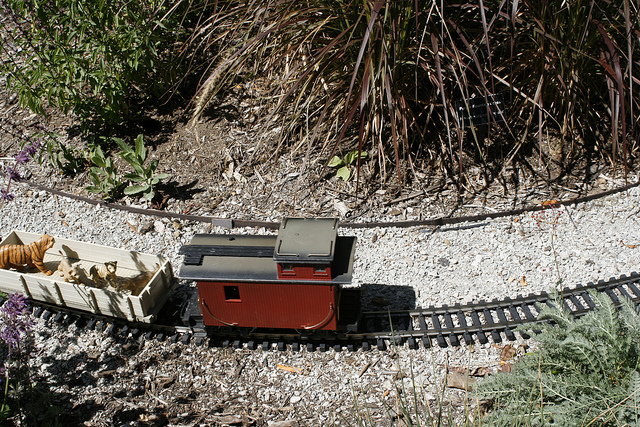
A small train traveling down rail road tracks.

A train that is going by some plants and dirt.

Some toy animals inside of a toy train

A miniature train towing a car on an outdoor track.